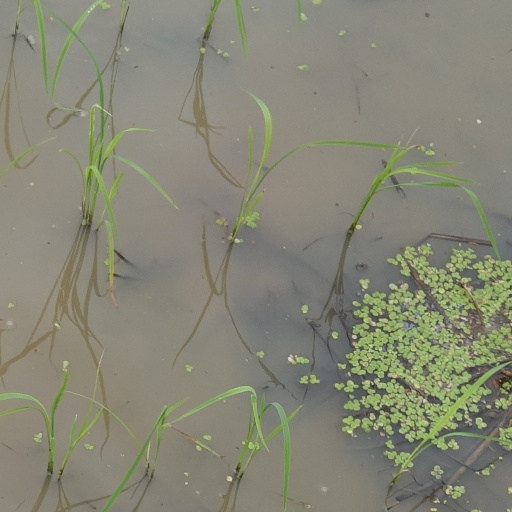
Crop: rice